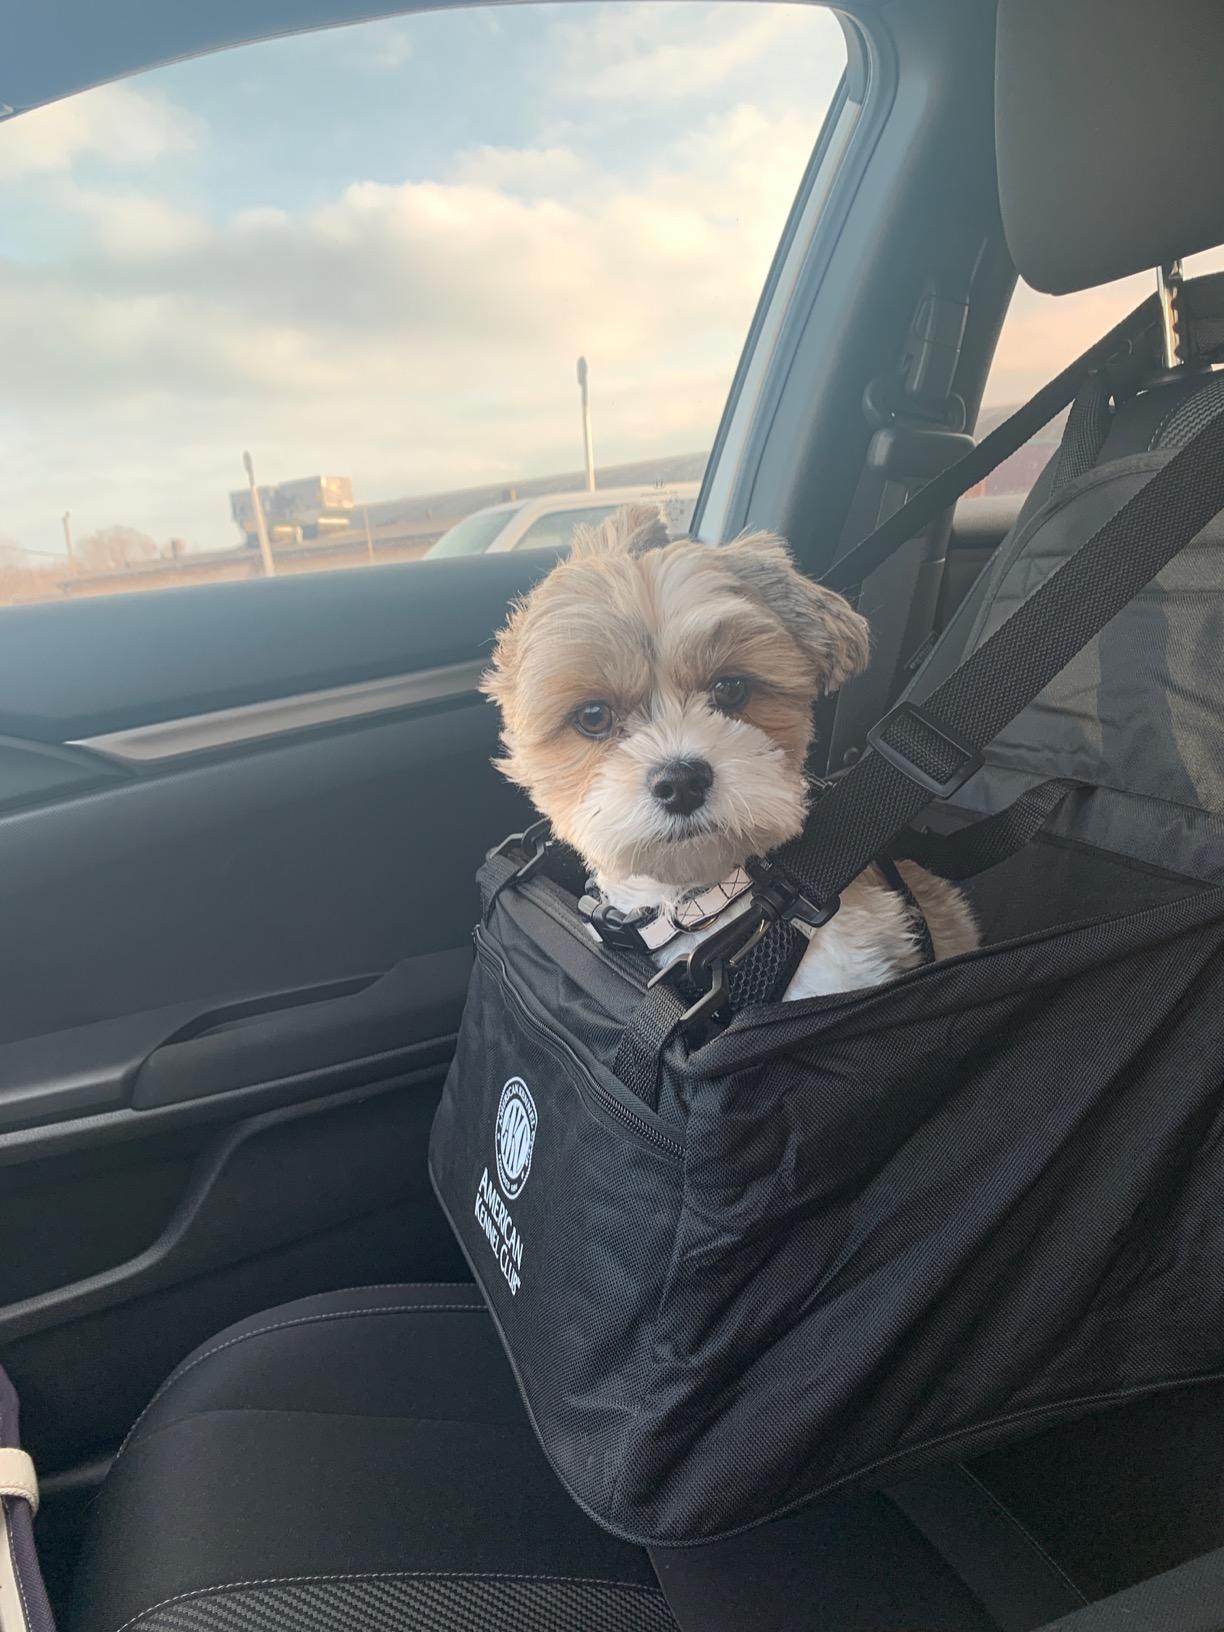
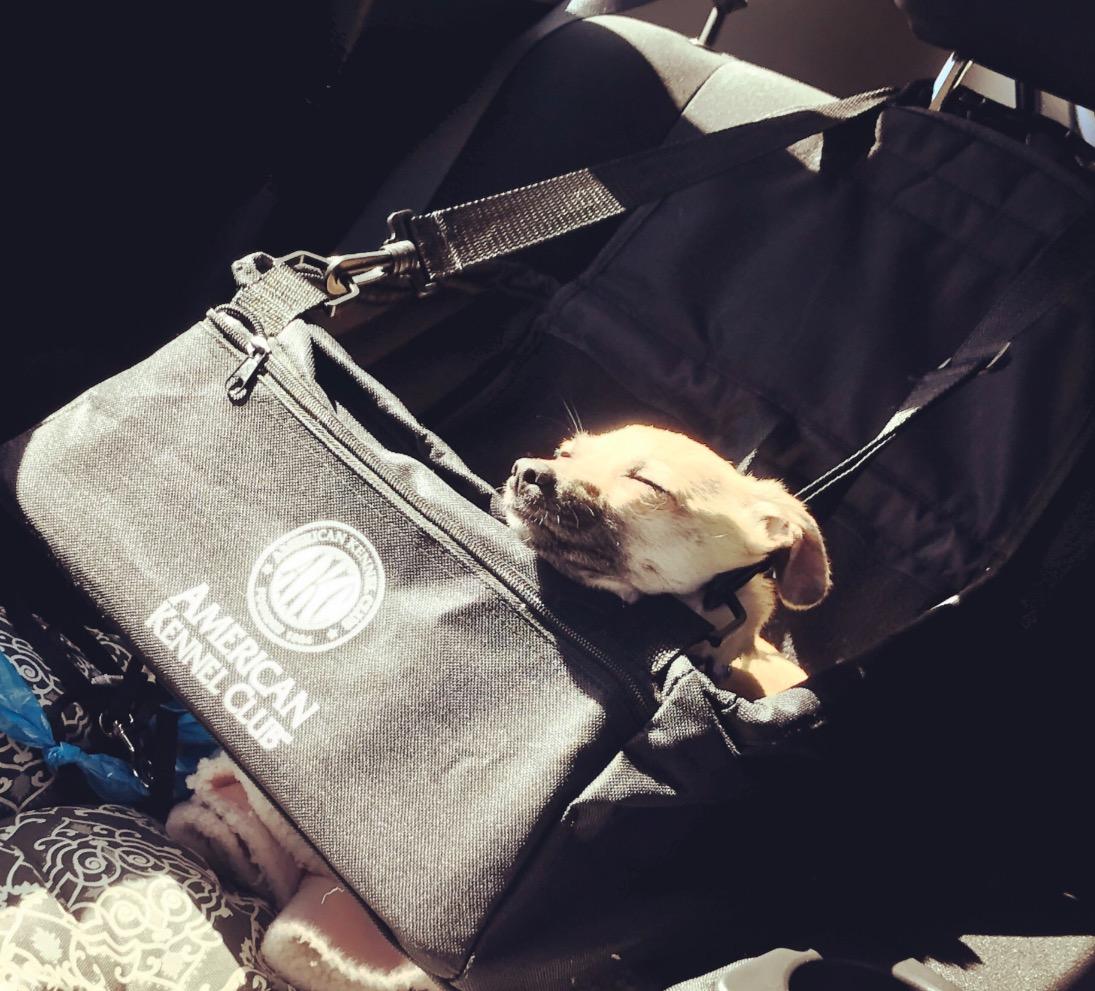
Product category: items_kennel
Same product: yes